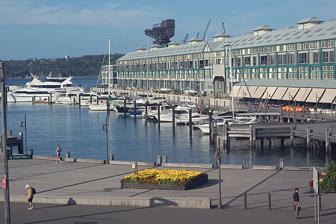
Building: Finger Wharf
Country: Australia
Year built: 1915
Historic site in New South Wales, Australia Finger Wharf The Finger Wharf and marina in Woolloomooloo Bay Location 6 Cowper Wharf Road, Woolloomooloo , Sydney , New South Wales , Australia Coordinates 33°52′03″S 151°13′16″E / 33.8675°S 151.2211°E / -33.8675; 151.2211 Built 1910–1916 Architect Henry D. Walsh Owner Transport for NSW New South Wales Heritage Register Official name Woolloomooloo Finger Wharf; Woolloomooloo Wharf Type State heritage (built) Designated 18 April 2000 Reference no. 1437 Type Wharf Category Transport – Water Builders Sydney Harbour Trust Location of the Finger Wharf relative to the Sydney central business district Show map of Sydney Finger Wharf (Australia) Show map of Australia The Finger Wharf is a heritage-listed former wharf and passenger terminal and now marina , residential apartments, hotel and restaurant located at 6 Cowper Wharf Road, in the inner city Sydney suburb of Woolloomooloo , Australia. It was designed by Henry D. Walsh and built from 1910 to 1915 by the Sydney Harbour Trust . It is also known as Woolloomooloo Finger Wharf and Woolloomooloo Wharf . The property is owned by Transport for NSW . The structure is the longest timbered-piled wharf in the world. During its working life for around 70 years, it mainly handled the export of wool, but also acted as a staging point for troop deployment to the World Wars as well as a disembarking point for new migrants arriving in Australia. Today [ when? ] it has been redeveloped as a fashionable complex housing a hotel, restaurants and residential apartments. History The Woolloomooloo Finger Wharf appeared during an era of large finger wharf building. It was built on the site of Sydney's first fish market (1872–1910) for the Sydney Harbour Trust , which was created in 1900 to bring order to the chaotic state of the wharves throughout the harbour and began a substantial rebuilding programme. The jetty was commenced in 1910 and was largely completed by 1913. The trust's engineer-in-chief, Henry D. Walsh, designed the massive waterfront building. The Finger Wharf was an operational working wharf for much of the 20th century. Each of the twin storey sheds was associated with a ship's berth and these berths were numbered 6 and 7 (on the east side), and 8 and 9 (on the west side). A 30-metre (98 ft) extension to the wharf was added in 1916. Further development in the form of road building, wharf and pile repair, and shed construction continued up to early 1920s, expanding on the pattern already created. It then became one of the major wool dispatch points, the site of Sydney's only wool dumps (where wool bales are compressed by hydraulic plugs) and the terminal for some of the largest ships entering Sydney Harbour . In 1926, the northern end shed was constructed to serve as a store and a carpenter's shop. During World War 1 and World War 2, the wharf was an embarkation point for troops boarding converted passenger liners to be transported to foreign theatres of the wars. Entrance to the Finger Wharf from Cowper Wharf Road, Woolloomooloo in 1924. The finger wharf was an operational working wharf for much of the twentieth century. For about 70 years it primarily handled the export of wool. It took overseas shipping from Europe and America, as well as from the Pacific. It also acted as a staging point for troop deployment to both World Wars, as well as a disembarkation point for new migrants arriving in Australia. Shed No. 7 was altered in 1956 when it was upgraded to a passenger terminal. This section of the wharf was one of the principal passenger wharves in Sydney and was one of the first contact points for migrants to Australia. By the 1970s, new container ports with larger wharfing facilities and cruise liner terminals around the city meant the usage of the wharf declined. By the 1980s, the wharf lay derelict and empty and in 1987 the NSW Government decided to demolish the wharf. A new marina and resort complex was approved to replace the wharf in Woolloomooloo Bay, but when demolition work was due to begin in January 1991, locals blocked entrance to the site. Unions imposed a Green ban which stopped demolition crews from undertaking work. Due to such a strong public outcry, it was decided that the existing wharf would instead be renovated into a boutique hotel, featuring 104 guestrooms, loft-style suites and private residencies. Walker Corporation undertook that renovation. The hotel features several restaurants and bars, including the popular Water Bar, frequented by many visiting local and international celebrities. The hotel was officially launched as "W Sydney – Woolloomooloo" and it was W Hotels ' first property to be launched outside of the United States. The hotel's licensing to Starwood expired in 2007 and re-branded as "Blue Hotel", managed by Taj Hotels . In more recent years the hotel complex has been leased to the Ovolo Hotels . Notable residents in the apartments include actor Russell Crowe , billionaire property developer Lang Walker , and media personality John Laws . Description The interior of the Finger Wharf Woolloomooloo Finger Wharf is a turpentine piled wharf 410 metres (1,345 ft) long and 64 m (210 ft) wide (approximately twice as long and ?? times wider than each of the wharves at Walsh Bay ). The building on the wharf takes the form of twin storey sheds flanking a central covered roadway. Halfway along its length the building is crossed by an open transept linking the two outer sides of the wharf. The gates, gateposts and spear fence at the entrance to the wharf are possibly the only remains of the nineteenth century Cowper Wharf complex. The building is characterised by the three parallel and immensely long pitched parallel gable roofs of the two sheds and the roadway and by the flat wall surfaces patterned by the repetitive lines of the structural grid and the alternating rhythm of infill panels. The Port of Sydney took advantage of its small tidal range of only 1.7 metres (6 ft) and its access to the best hard timbers in the world to build enduring timber pile structures with timber warehouses. It is said to be the largest remaining timber pile wharf in the world. It is the only wharf in Sydney with a central roadway on timber piles and is the largest all pile finger wharf ever built in Sydney. The wharf contains a number of significant items of industrial archaeology. Originally eight electrically driven bale elevators and four electric lifts were provided. Today it contains the only examples in the State of electrically driven goods conveyors running from the central roadway to the upper level, and one of the oldest operating electric lifts in Sydney. At the north end a carpenter's workshop used to exist, and has now been replaced by a concrete and steel apartment building detached from the main wharf building. On the west side is a promenade running the length of the wharf, with a marina on the waterfront and restaurants at the south end. On the east side is a roadway for vehicular access to a carpark for residents. The Ovolo hotel (formerly the W & the "Blue" hotel) occupies most of the south part of the wharf building, while apartments mainly make up the rest of the structure. Condition As at 4 December 1998, contains sites of archaeological potential. The wharf is undergoing extensive refurbishment for adaptive reuse as hotel and residential accommodation. Modifications and dates 1924 – wharf extended by 30 metres (98 ft) at northern end c. 1943 – berthing fenders constructed 1957 – Berth 7 converted to passenger terminal 1993 – modernisation of office areas at shoreward end. Heritage listing As at 22 March 2001, Woolloomooloo Finger Wharf is of cultural significance for its rarity, scale, construction methods, artefacts of industrial archaeology and diverse history of uses and events. It contains the largest and most distinguished timber wharf building in Sydney Harbour and reflects in its form and contents the history of Woolloomooloo and the principal role of the wool industry in Australia during the nineteenth and early twentieth century. The Wharf is important as an example of a timber engineering structure on a scale unparalleled in Australia and exceptional in world terms. It also represents the use of Australian timbers in sizes and quantities which would never be matched in the future and in a situation in which their durability and other properties can be assessed. The structure demonstrates engineering and construction processes and the surviving equipment includes the only electrically operated goods conveyors in the State and three of the oldest operating electric lifts in Sydney, which demonstrate the processes of goods handling in the past. It is important for its historic and symbolic associations with Australia's involvement in both World Wars, as the embarkation and disembarkation point for troops, and with immigrants for whom the wharf was their arrival point. The overall scale of the structure, the sizes of the individual components and the quality of construction are in the technical sense outstanding and have impact upon the observer comparable with that of the great monuments of antiquity. The public reaction to proposals for the demolition of the wharf shows that there is an extensive community esteem to these qualities. Woolloomooloo Finger Wharf was listed on the New South Wales State Heritage Register on 18 April 2000 having satisfied the following criteria. The place is important in demonstrating the course, or pattern, of cultural or natural history in New South Wales. Of historical significance as the only surviving finger wharf built and rebuilt at Woolloomooloo, 1880s – 1920s, and for its association with both World Wars as the soldiers' embarkation point and its ability to demonstrate patterns of industrial development. It contains the largest wharf built by the Sydney Harbour Trust (1900–1936). It is one of the few remaining structures in Woolloomooloo which has direct associations with that suburbs commercial history. Berth No. 7 was the second passenger wharf built in Sydney after World War II. The place is important in demonstrating aesthetic characteristics and/or a high degree of creative or technical achievement in New South Wales. Of architectural significance as an excellent example of its type in its detailing, design and form and scale, the largest timber pile wharf in Sydney Harbour. An innovative Australian adaptation of foreign wharf design and rationalised cargo handling processes by the engineers of the Sydney Harbour Trust. The place has a strong or special association with a particular community or cultural group in New South Wales for social, cultural or spiritual reasons. Of social significance as demonstrated by the response by an extensive community to the proposed demolition of the structure. The place has potential to yield information that will contribute to an understanding of the cultural or natural history of New South Wales. Part of the Aboriginal " Eora " territory, which is reflected in the name "Woolloomooloo" reflecting this former Aboriginal occupation of the area. It contains sites of archaeological potential. It is the largest of all finger wharves built in the Port of Sydney and one of the largest in the world in the Edwardian period. Also contains early 20th century pieces of machinery which are possibly of high significance. Contains a significant quantity of Australian hardwood. The place possesses uncommon, rare or endangered aspects of the cultural or natural history of New South Wales. National. See also Tourism in Sydney References